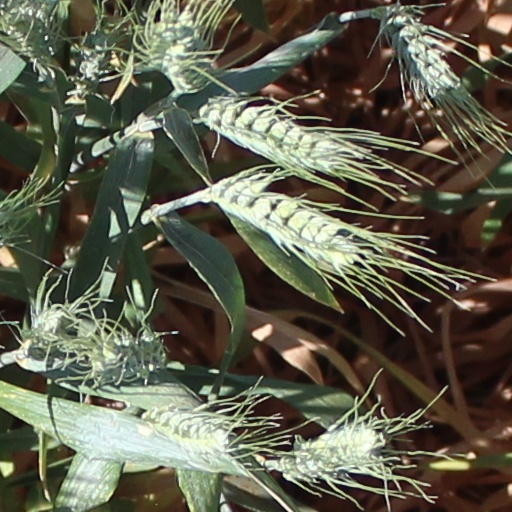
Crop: wheat